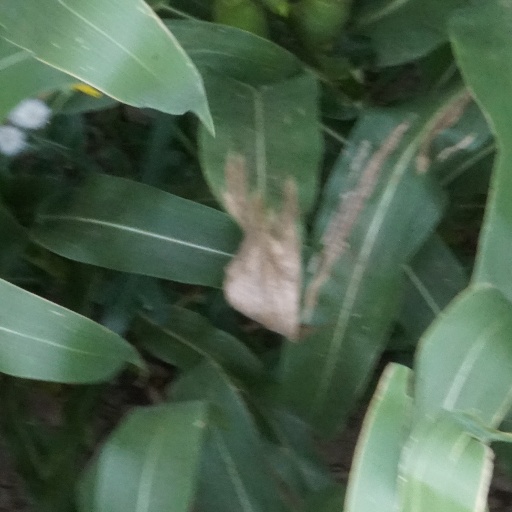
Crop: maize; corn